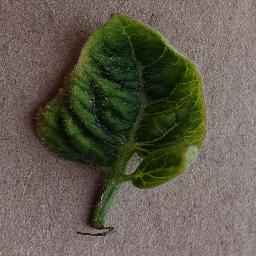
Label: Tomato___Tomato_Yellow_Leaf_Curl_Virus